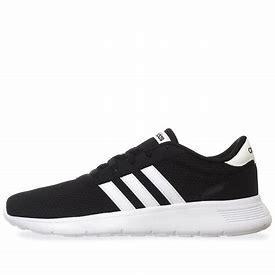
Brand: Adidas
Model: Lite Racer